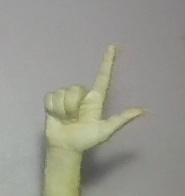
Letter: laam